Saint Paul, Minnesota

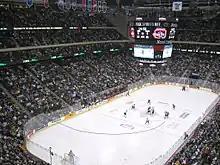
The Xcel Energy Center hosts hockey and other professional sports in addition to concerts and other events.

Every January, Saint Paul hosts the Saint Paul Winter Carnival, a tradition that began in 1886 when a New York reporter called Saint Paul "another Siberia". The organizers had a model in the Montreal Winter Carnival the year before. Architect A. C. Hutchinson designed the Montreal ice castle and was hired to design St. Paul's first. The event has now been held 135 times with an attendance of 350,000. It includes an ice sculpting competition, a snow sculpting competition, a medallion treasure hunt, food, activities, and an ice palace when it can be arranged. The Como Zoo and Conservatory and adjoining Japanese Garden are popular year-round. The historic Landmark Center in downtown Saint Paul hosts cultural and arts organizations. The city's recreation sites include Indian Mounds Park, Battle Creek Regional Park, Harriet Island Regional Park, Highland Park, the Wabasha Street Caves, Lake Como, Lake Phalen, and Rice Park, as well as several areas abutting the Mississippi River. The Irish Fair of Minnesota is held annually at the Harriet Island Pavilion area. The country's largest Hmong American sports festival, the Freedom Festival, is held the first weekend of July at McMurray Field near Como Park.